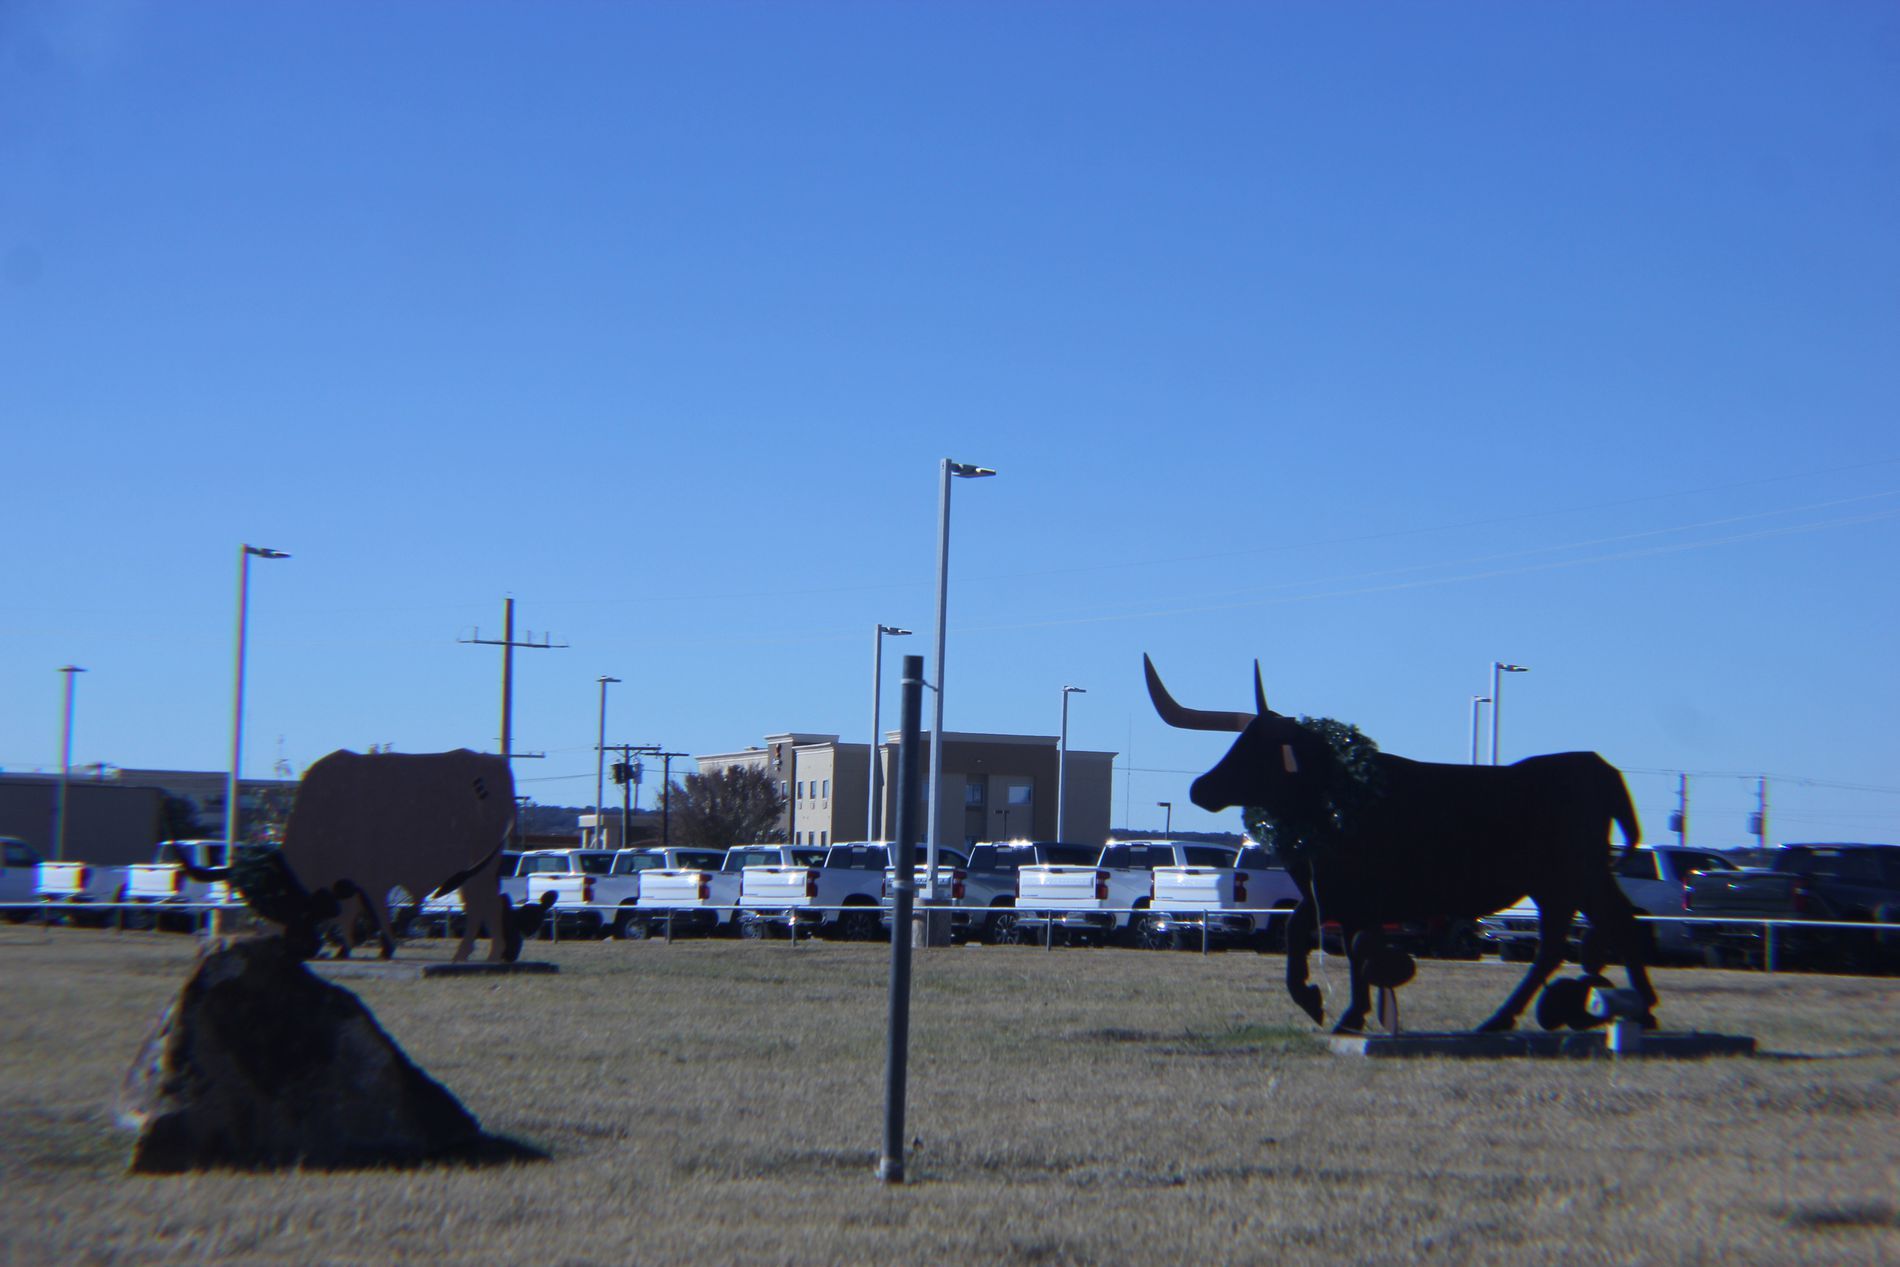
Bulls Stand Beside trucks
The image is a grassland surrounded by a metal fence under a blue sky. It shows two large sculptures of bulls, each adorned with a wreath around its neck.Behind the sculptures is a lot full of white trucks and commercial buildings in the background, light poles.
The scene is a grassland featuring metal sculptures of cattle under a blue sky. It is captured at eye level. The color palette is light brown,  grays, green, and deep blue, The photography style is landscape.
Labels: Animal, Bull, Mammal, Pickup Truck, Transportation, Truck, Vehicle, Person, Car, Cattle, Cow, Livestock, Longhorn, Bird, Light, Traffic Light, Ox, Bullfighter, Architecture, Arena, Building, Stadium, Grass, Plant, Bullfighting, sky, grassland, Buildings, sculptured, rock, trucks, wreath, Light Pole, fence, trees
Camera: Canon Canon EOS REBEL T2i
Lens: 18.0 - 55.0 mm, Canon EF-S 18-55mm f/3.5-5.6 IS
Aperture: F8
Exposure: 1/200 sec
ISO: 100
Focal length: 34.0 mm